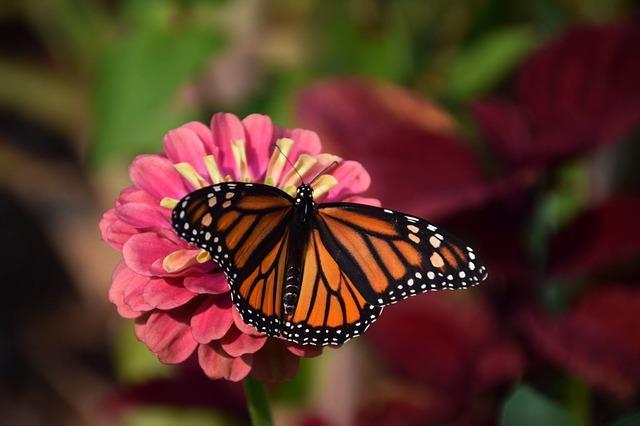
butterfly